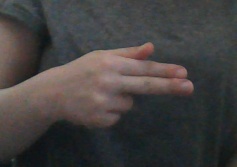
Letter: ghain